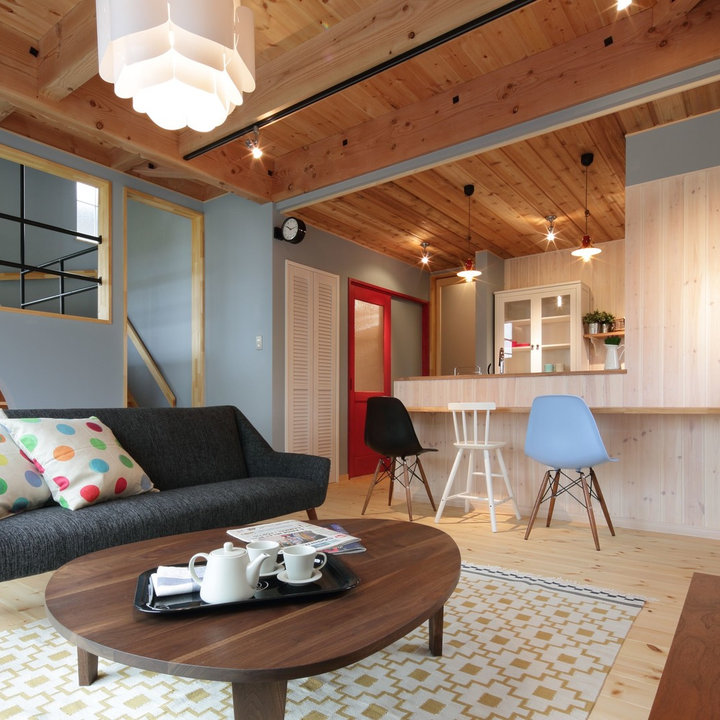
Style: Scandinavian